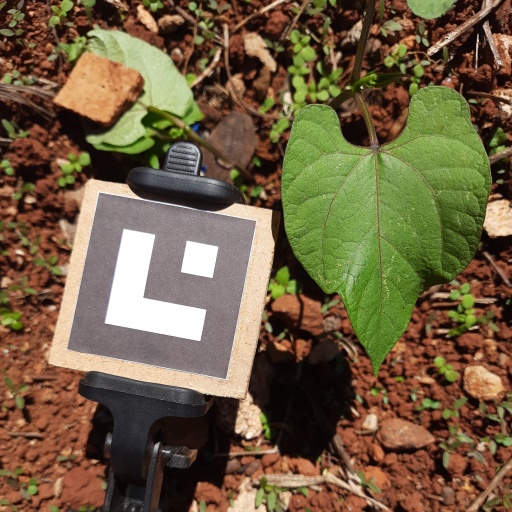
Observations: wavy surface, no eating holes, under sunlight